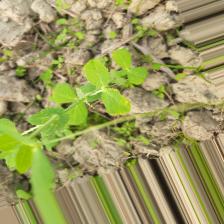
Label: Normal